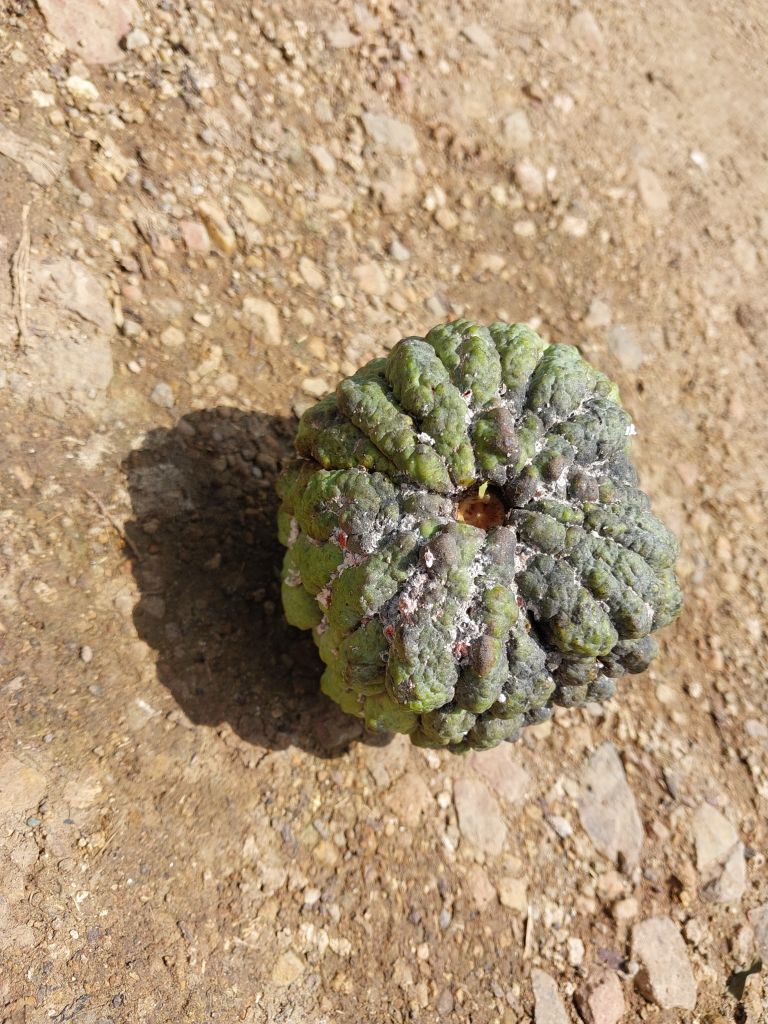
Disease label: Blank Canker